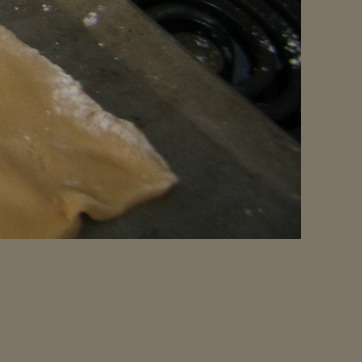
Material: food